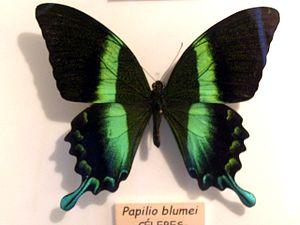
Papilio blumei est une espèce de lépidoptères qui appartient à la famille des Papilionidae, à la sous-famille des Papilioninae et au genre Papilio.